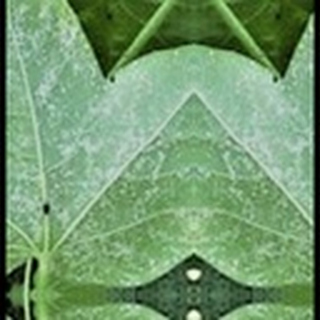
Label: cotton_powdery_mildew